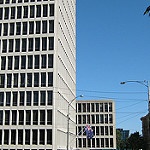
Scene: Outdoor